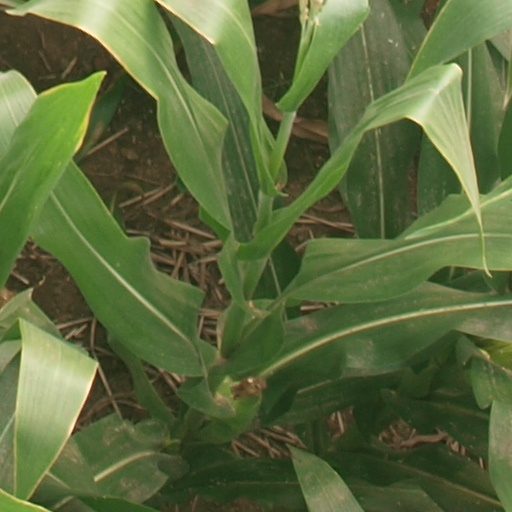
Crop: maize; corn